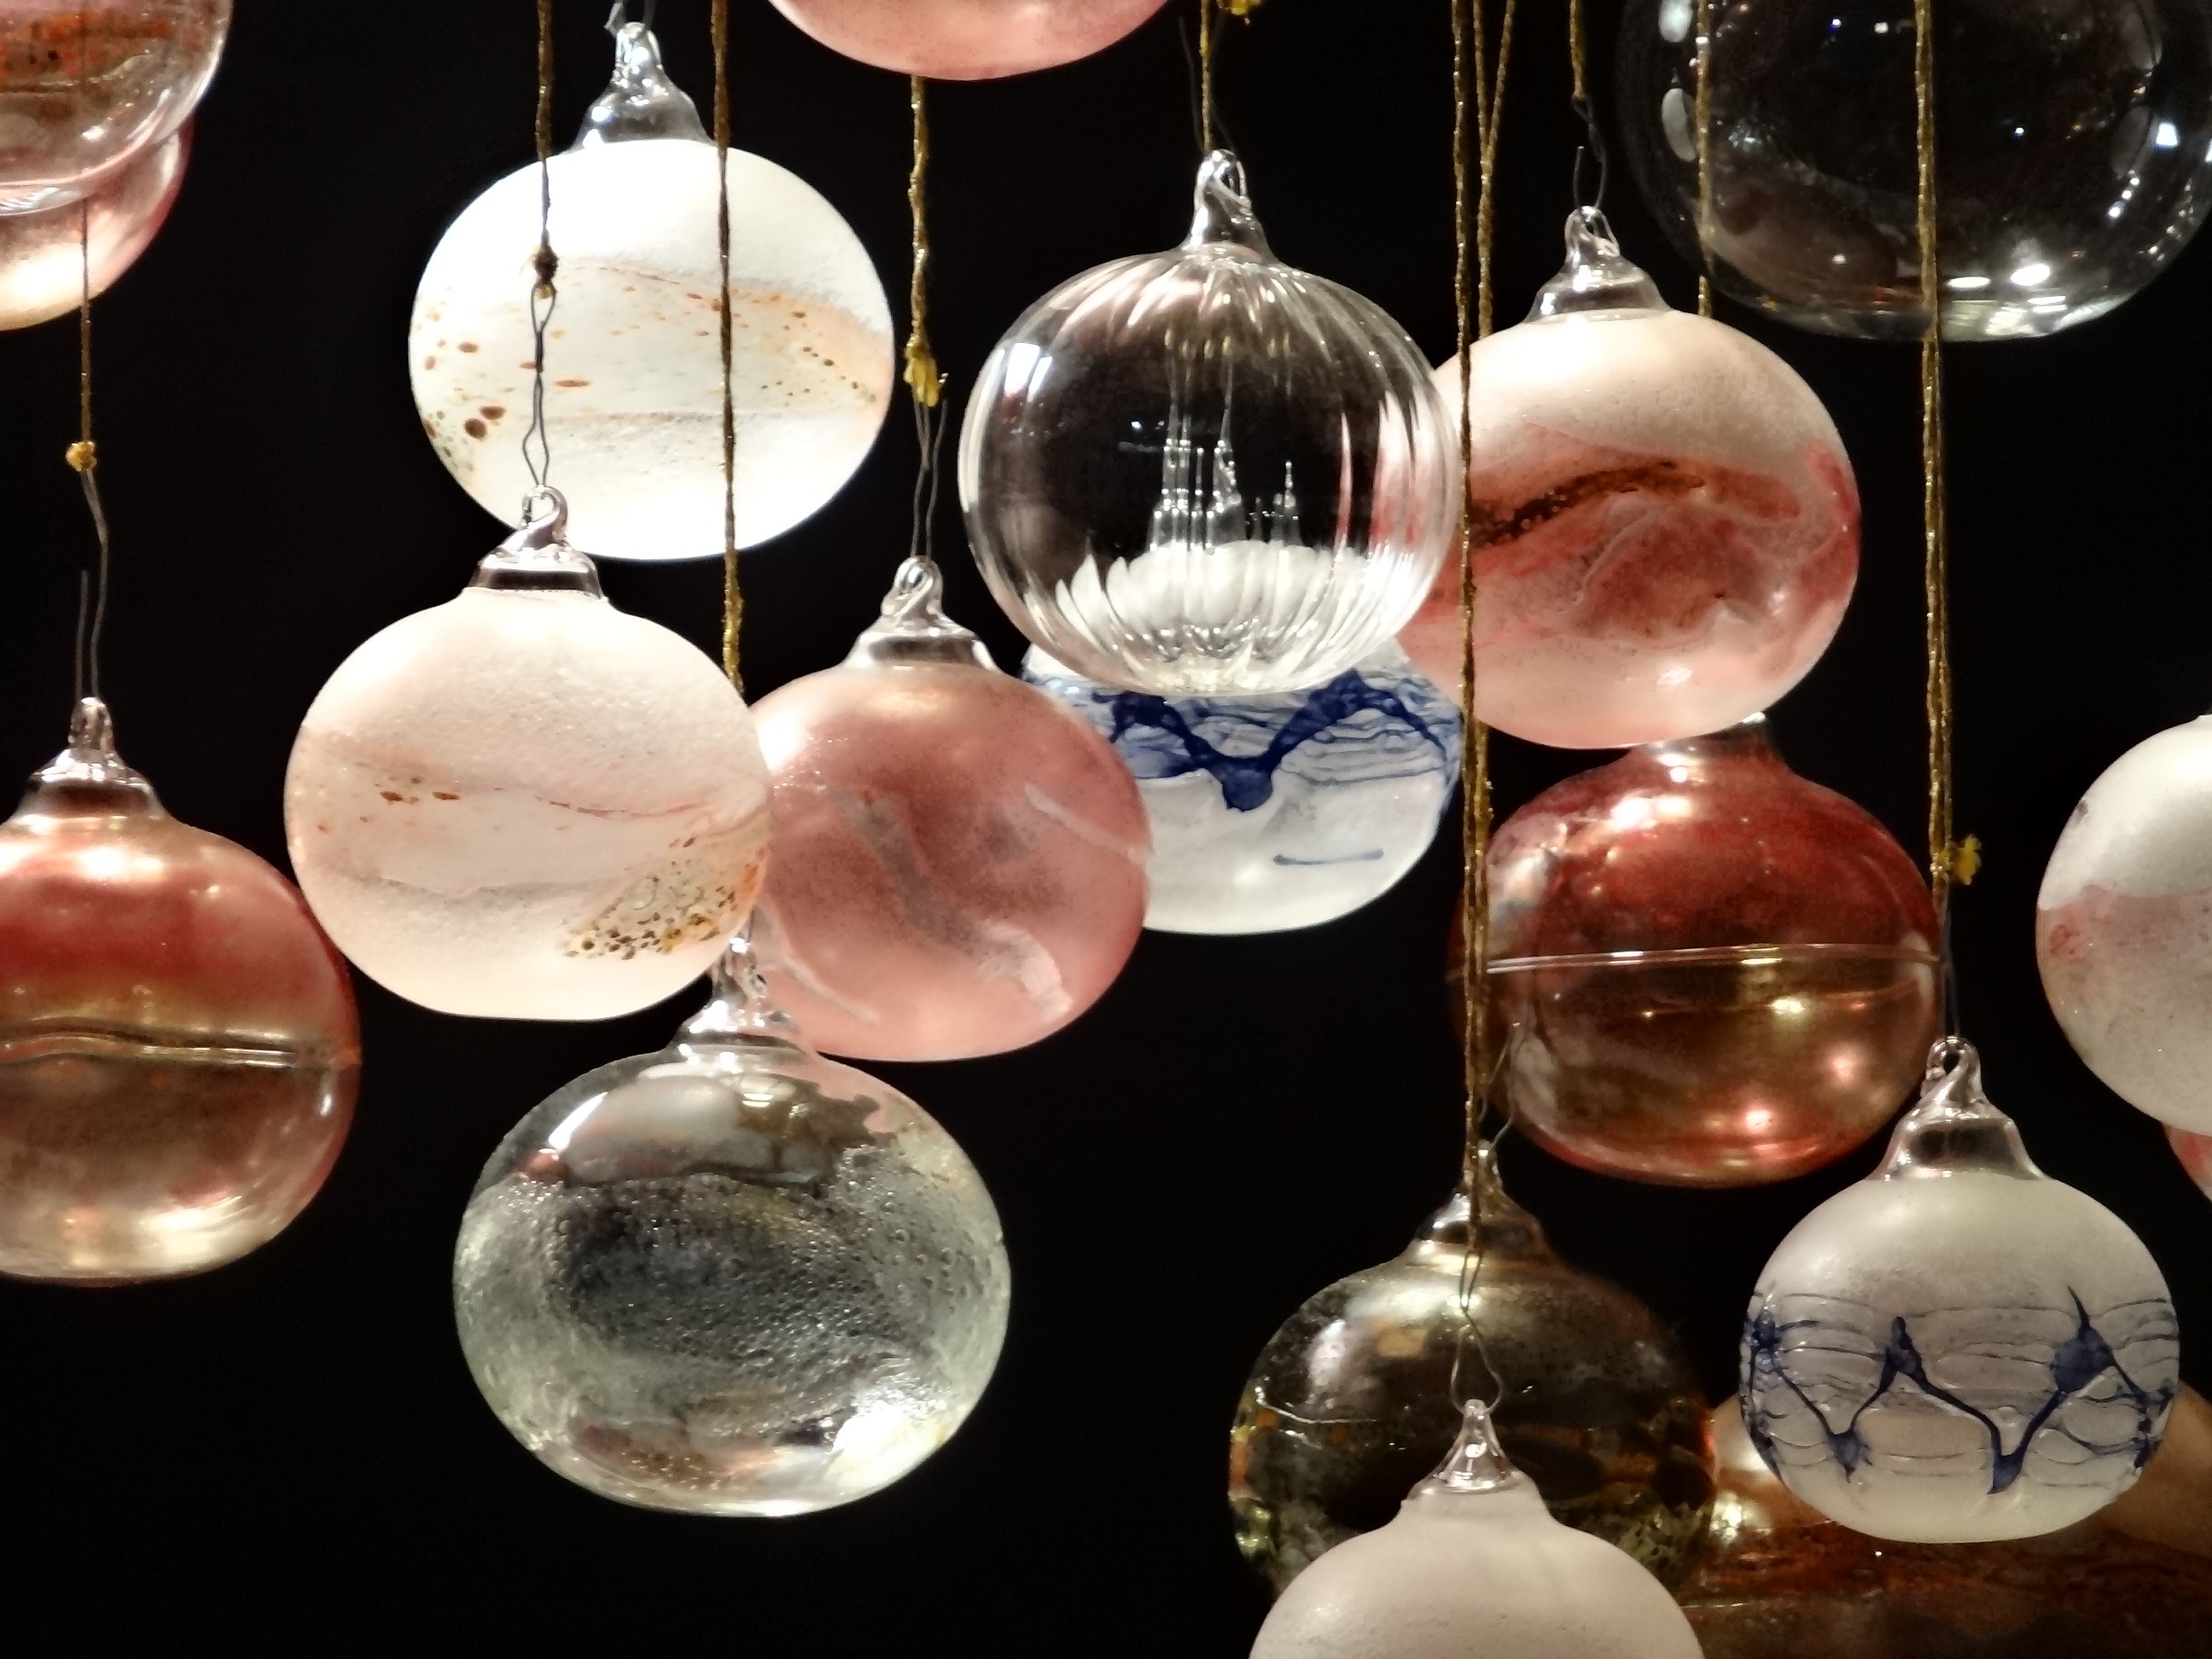
glass, decoration, christmas, lighting, christmas ornament, sparkle, wine glass, sphere, christmas market, christmas decorations, stemware, glaskugeln